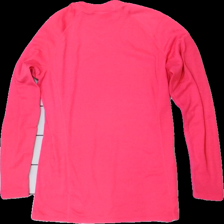
View: back
Type: Top
Category: Ladies
Brand: Craft
Colors: Pink
Material: 100% polyester
Pattern: Logo print
Cut: C-collar
Size: M
Season: Winter
Damage: nopprigt
Damage location: middle right
Damage 2: nopprigt
Damage 2 location: middle left
Damage 3: nopprigt
Damage 3 location: middle center
Price range: <50
Recommended usage: Export
Description: långärmad tröja med tryck